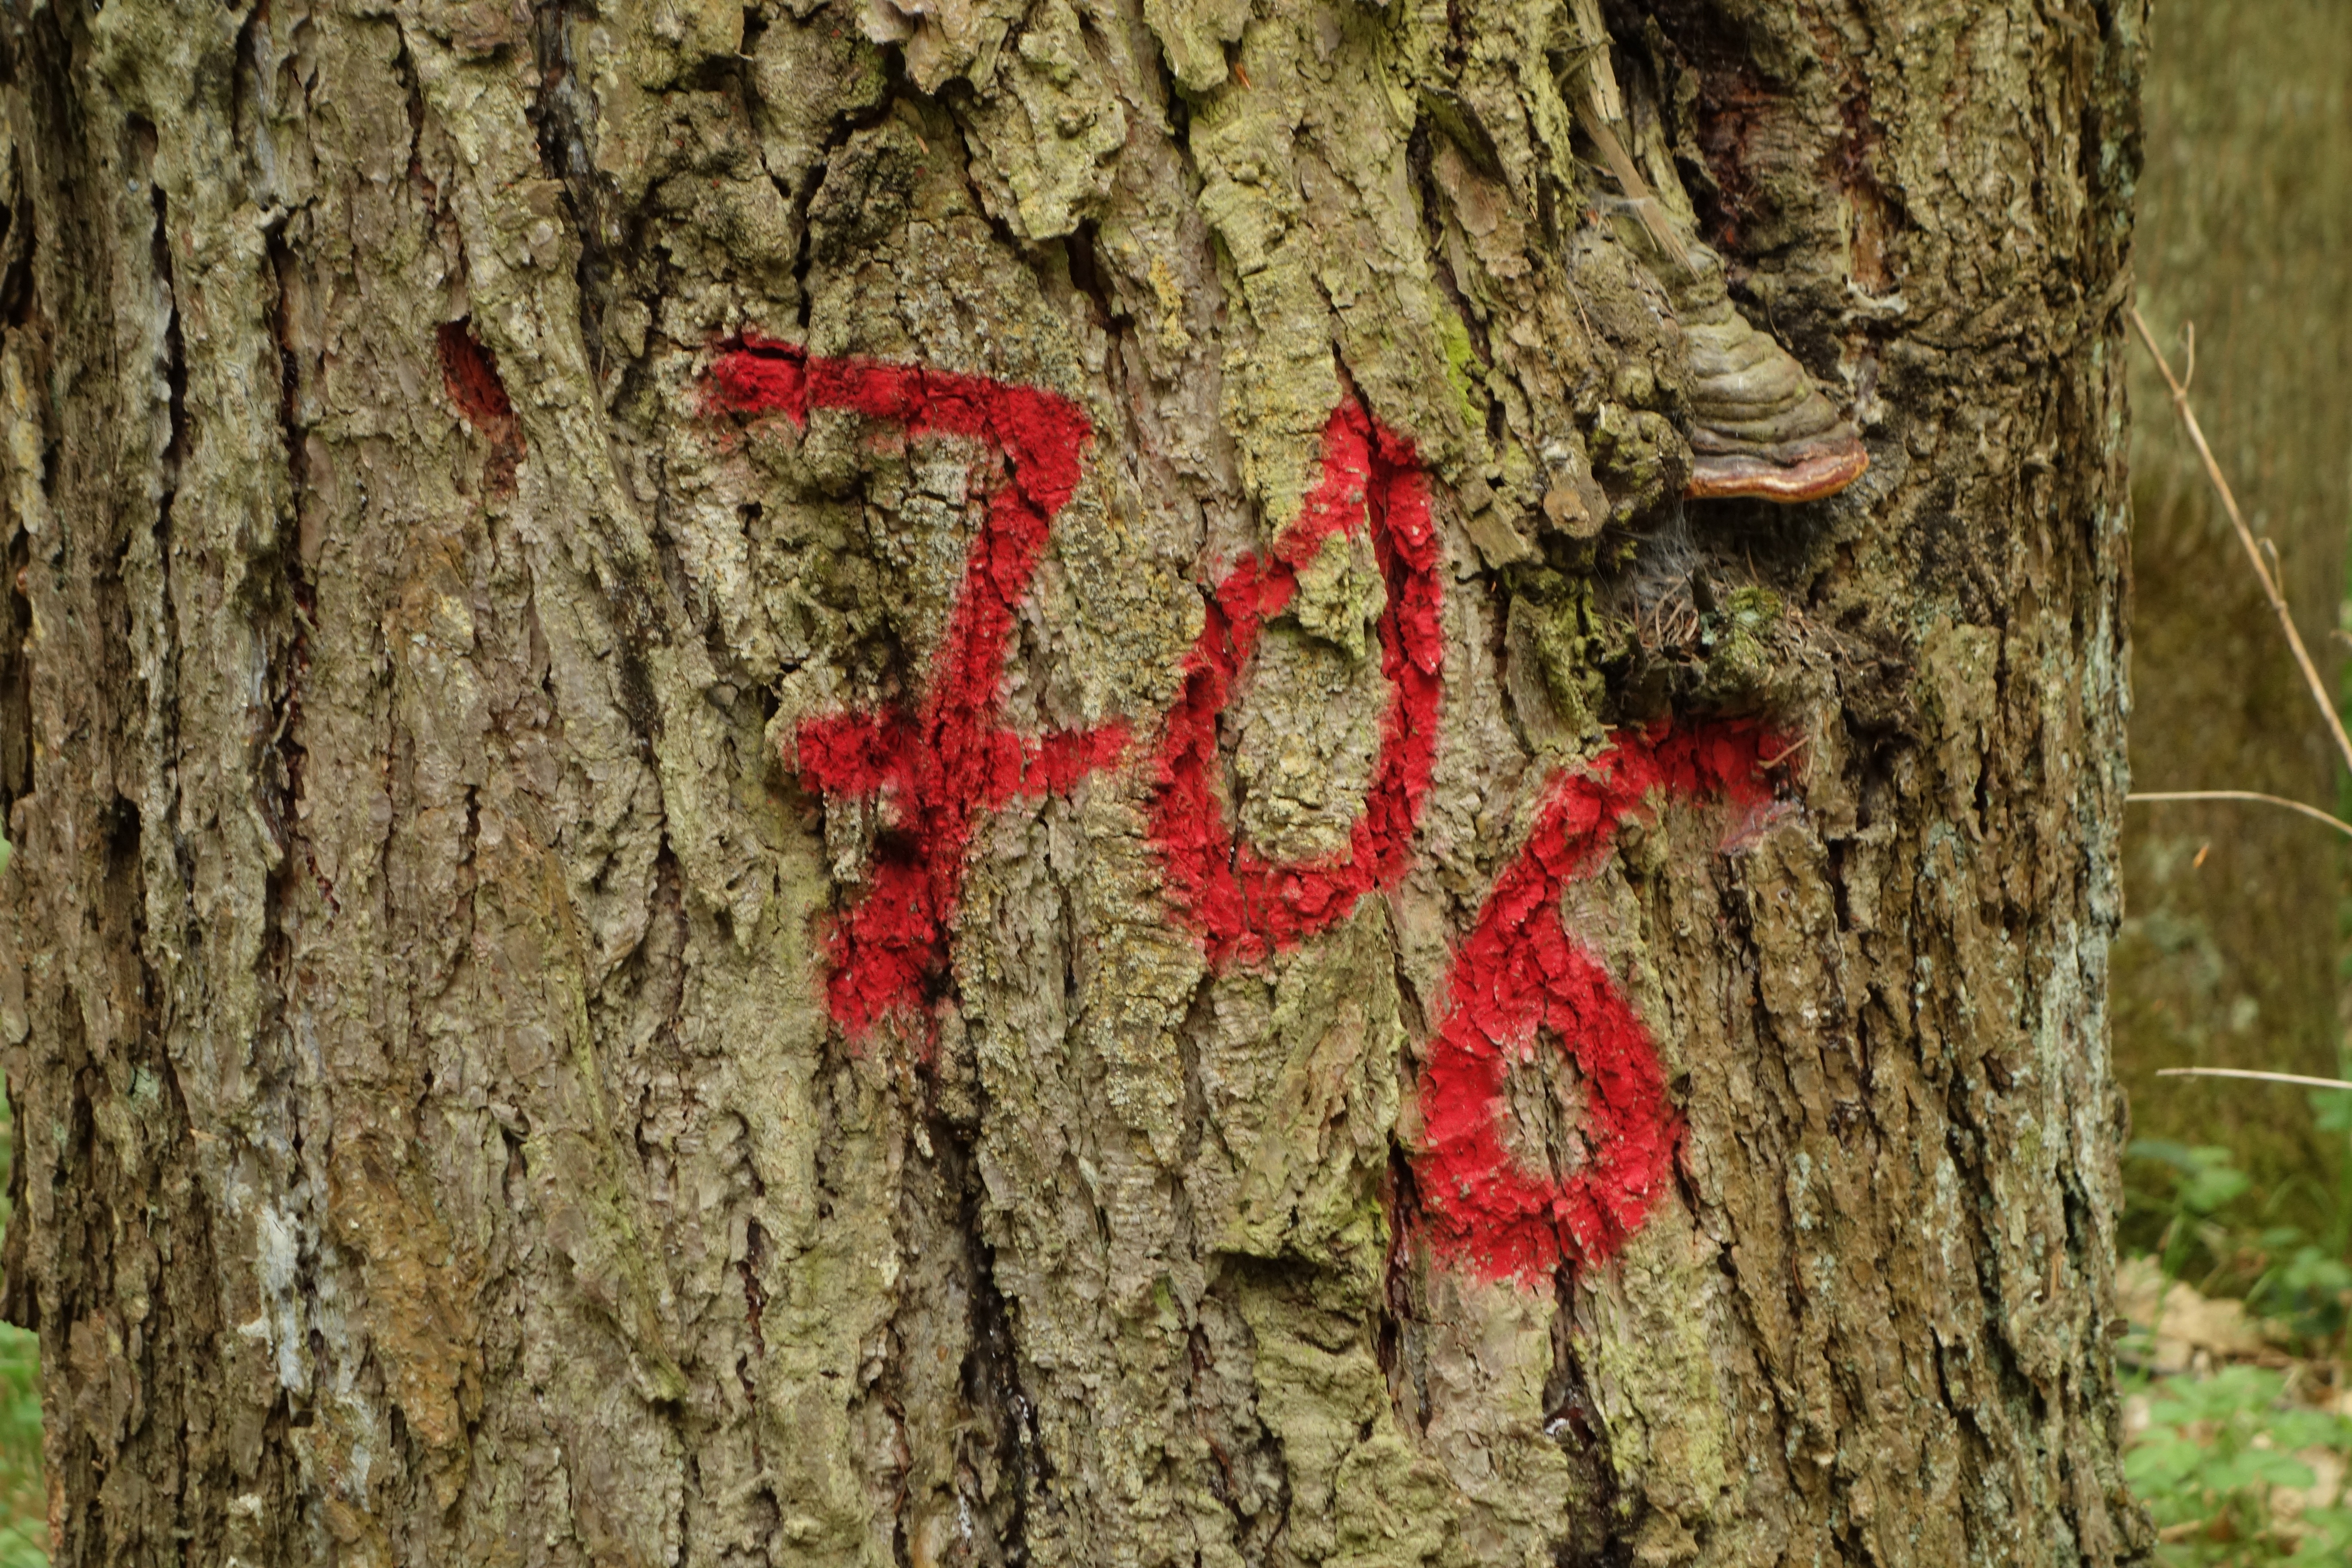
tree, nature, forest, branch, plant, leaf, flower, number, trunk, bark, log, spray, autumn, flora, tribe, spruce, tagged, spray paint, old tree, lumberjack, flowering plant, plant stem, woody plant, land plant, 706